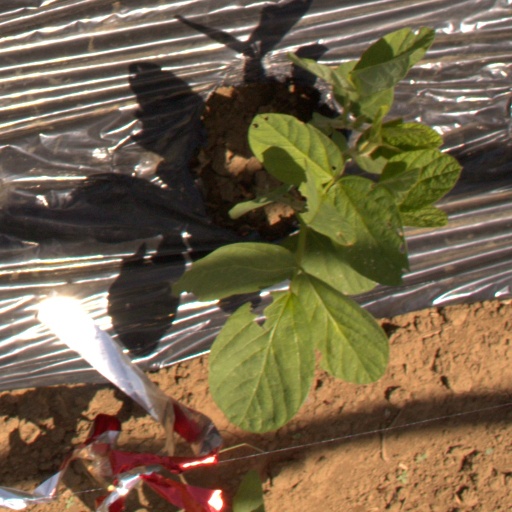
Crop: Jerusalem artichoke